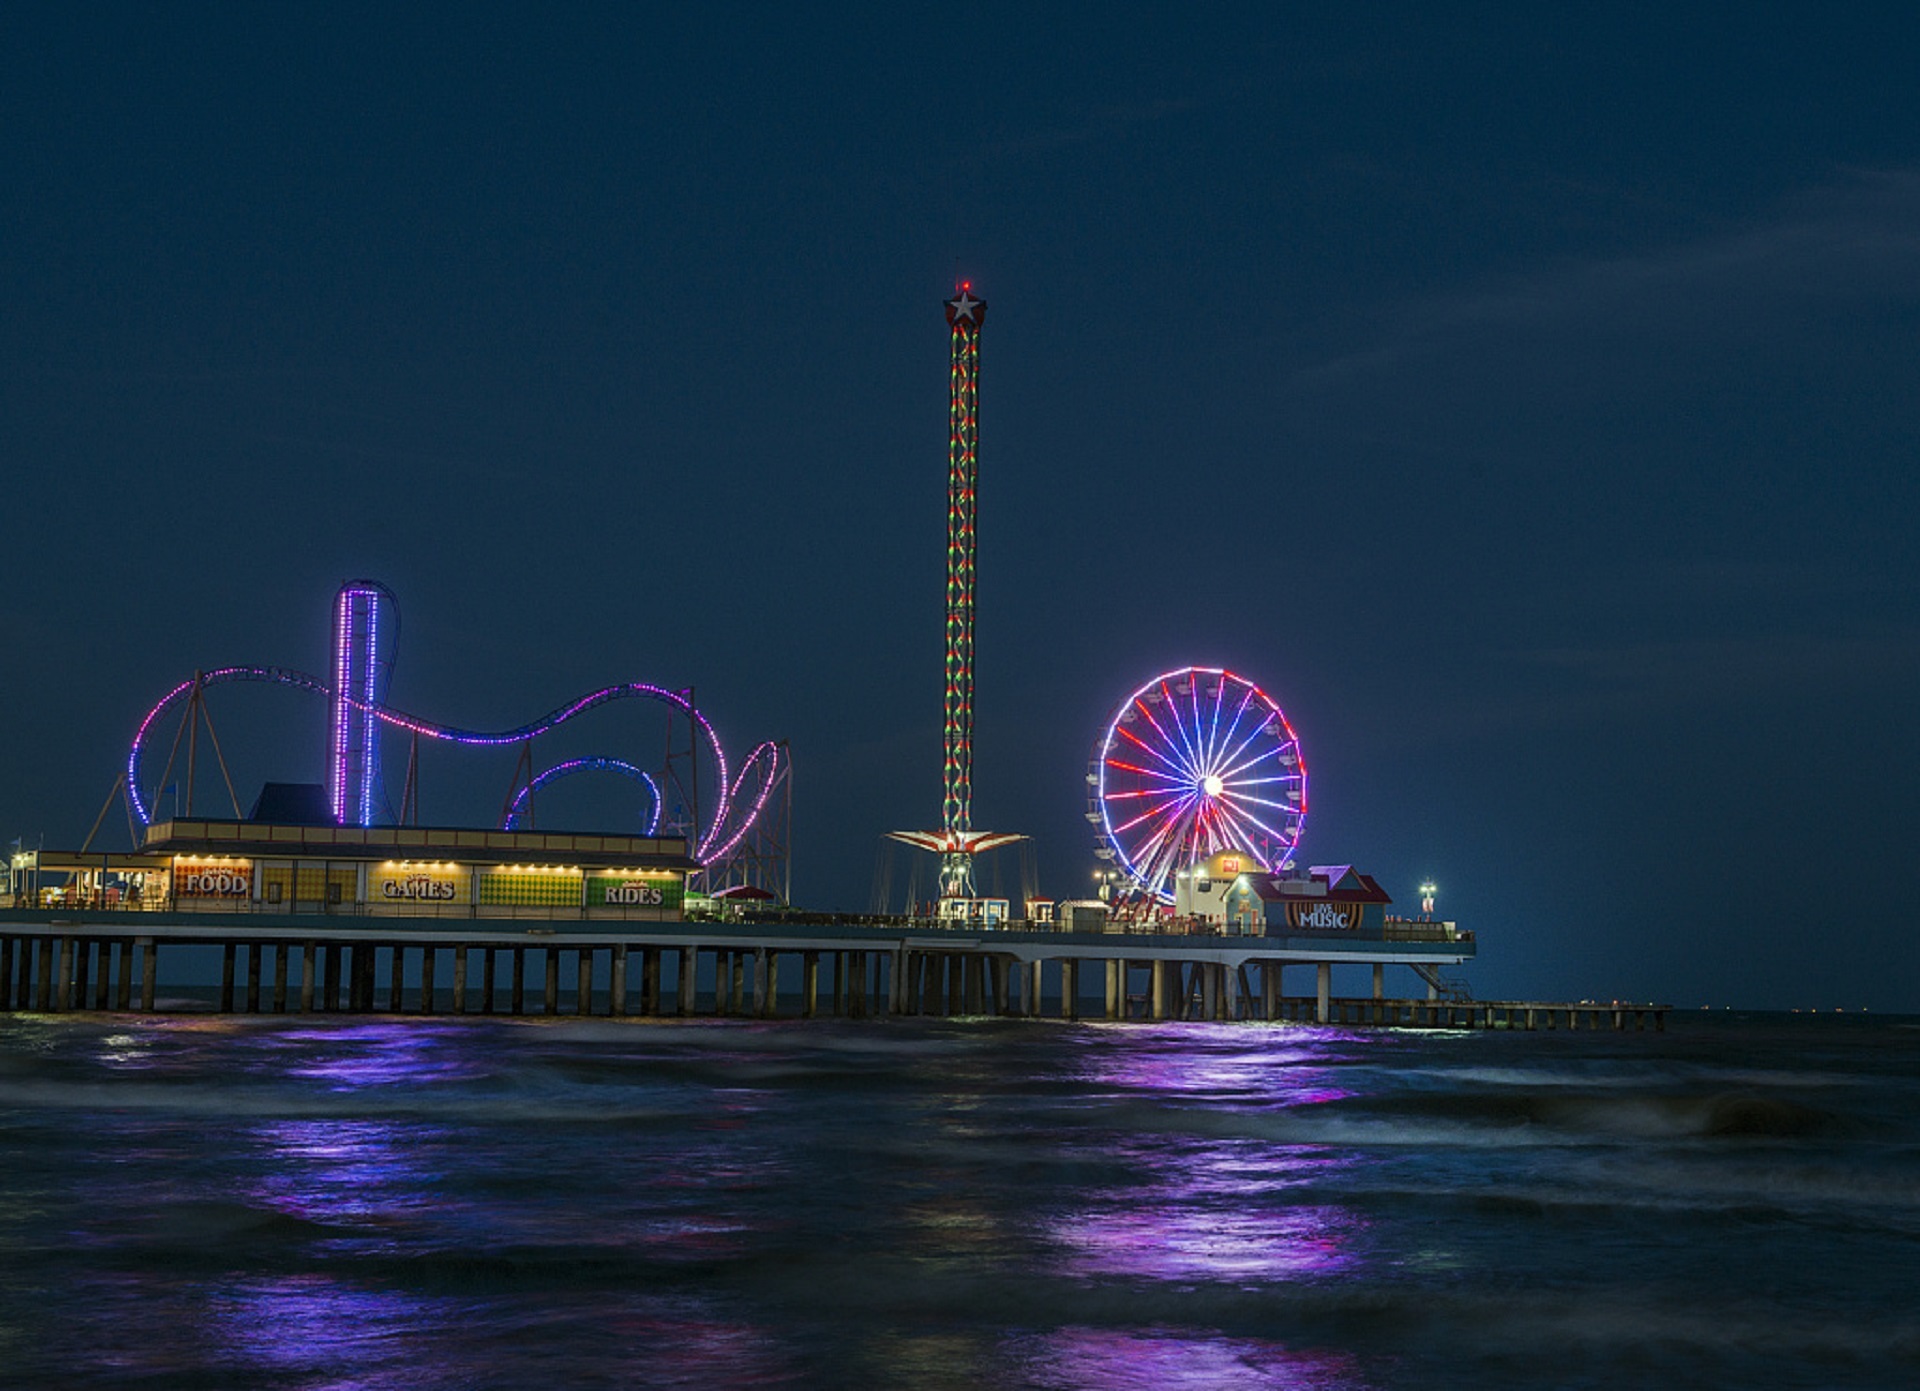
horizon, architecture, skyline, night, shore, cityscape, dusk, evening, reflection, ferris wheel, amusement park, tower, scenic, park, usa, bay, landmark, harbor, stadium, lights, tourist attraction, texas, sundown, galveston, outdoor recreation, amusements